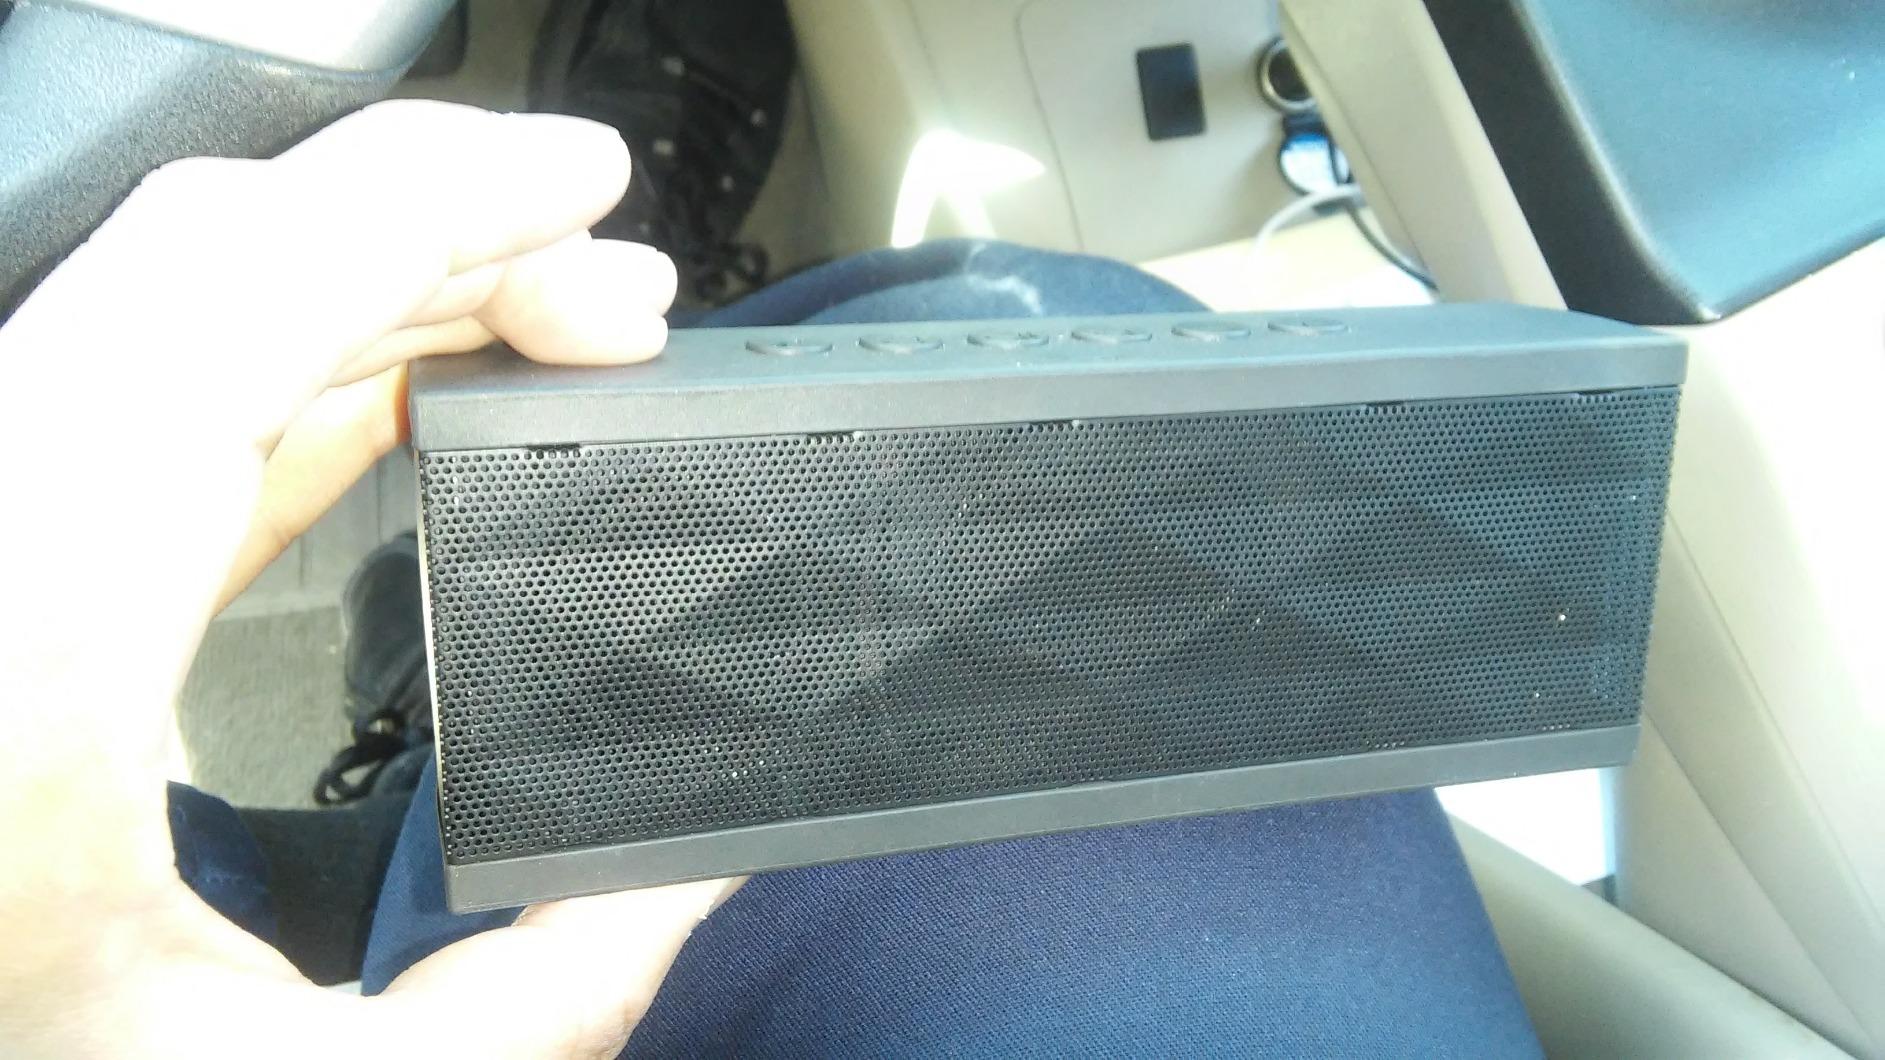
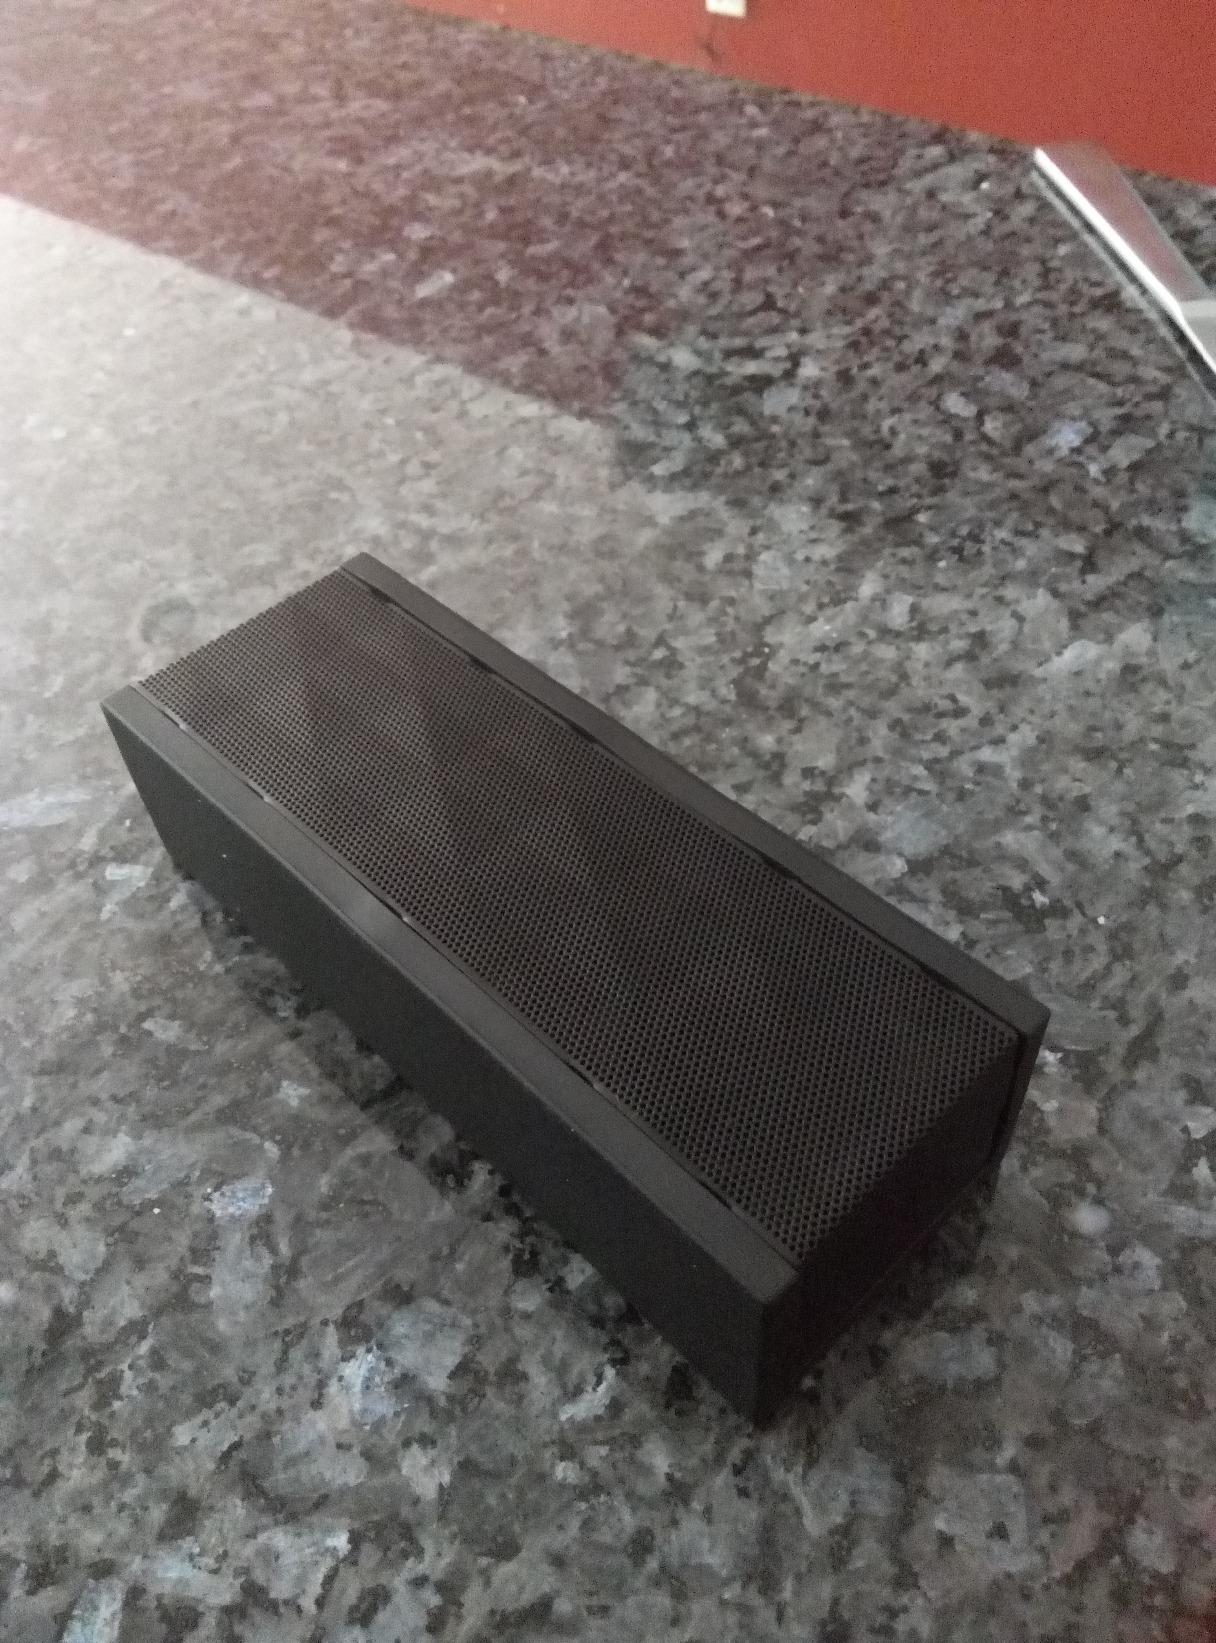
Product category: speaker
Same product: yes